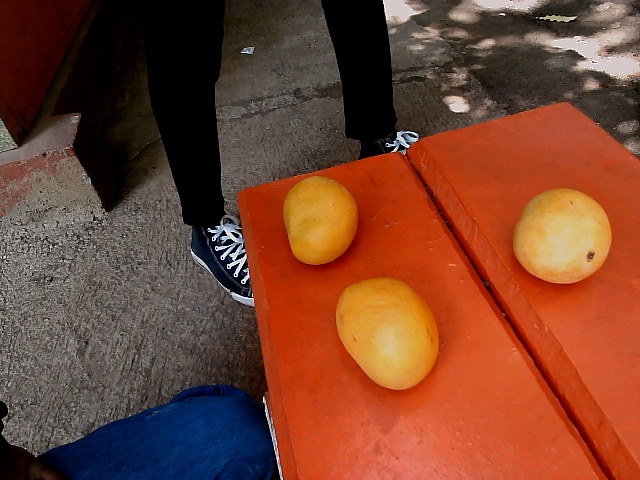
Label: Ripe_Mango